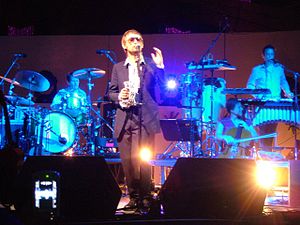
The Divine Comedy
The Divine Comedy er en Popgruppe dannet af Neil Hannon. Gruppen stammer fra Storbritannien.